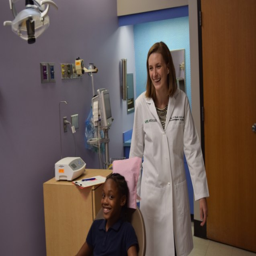
person interacts with a young patient